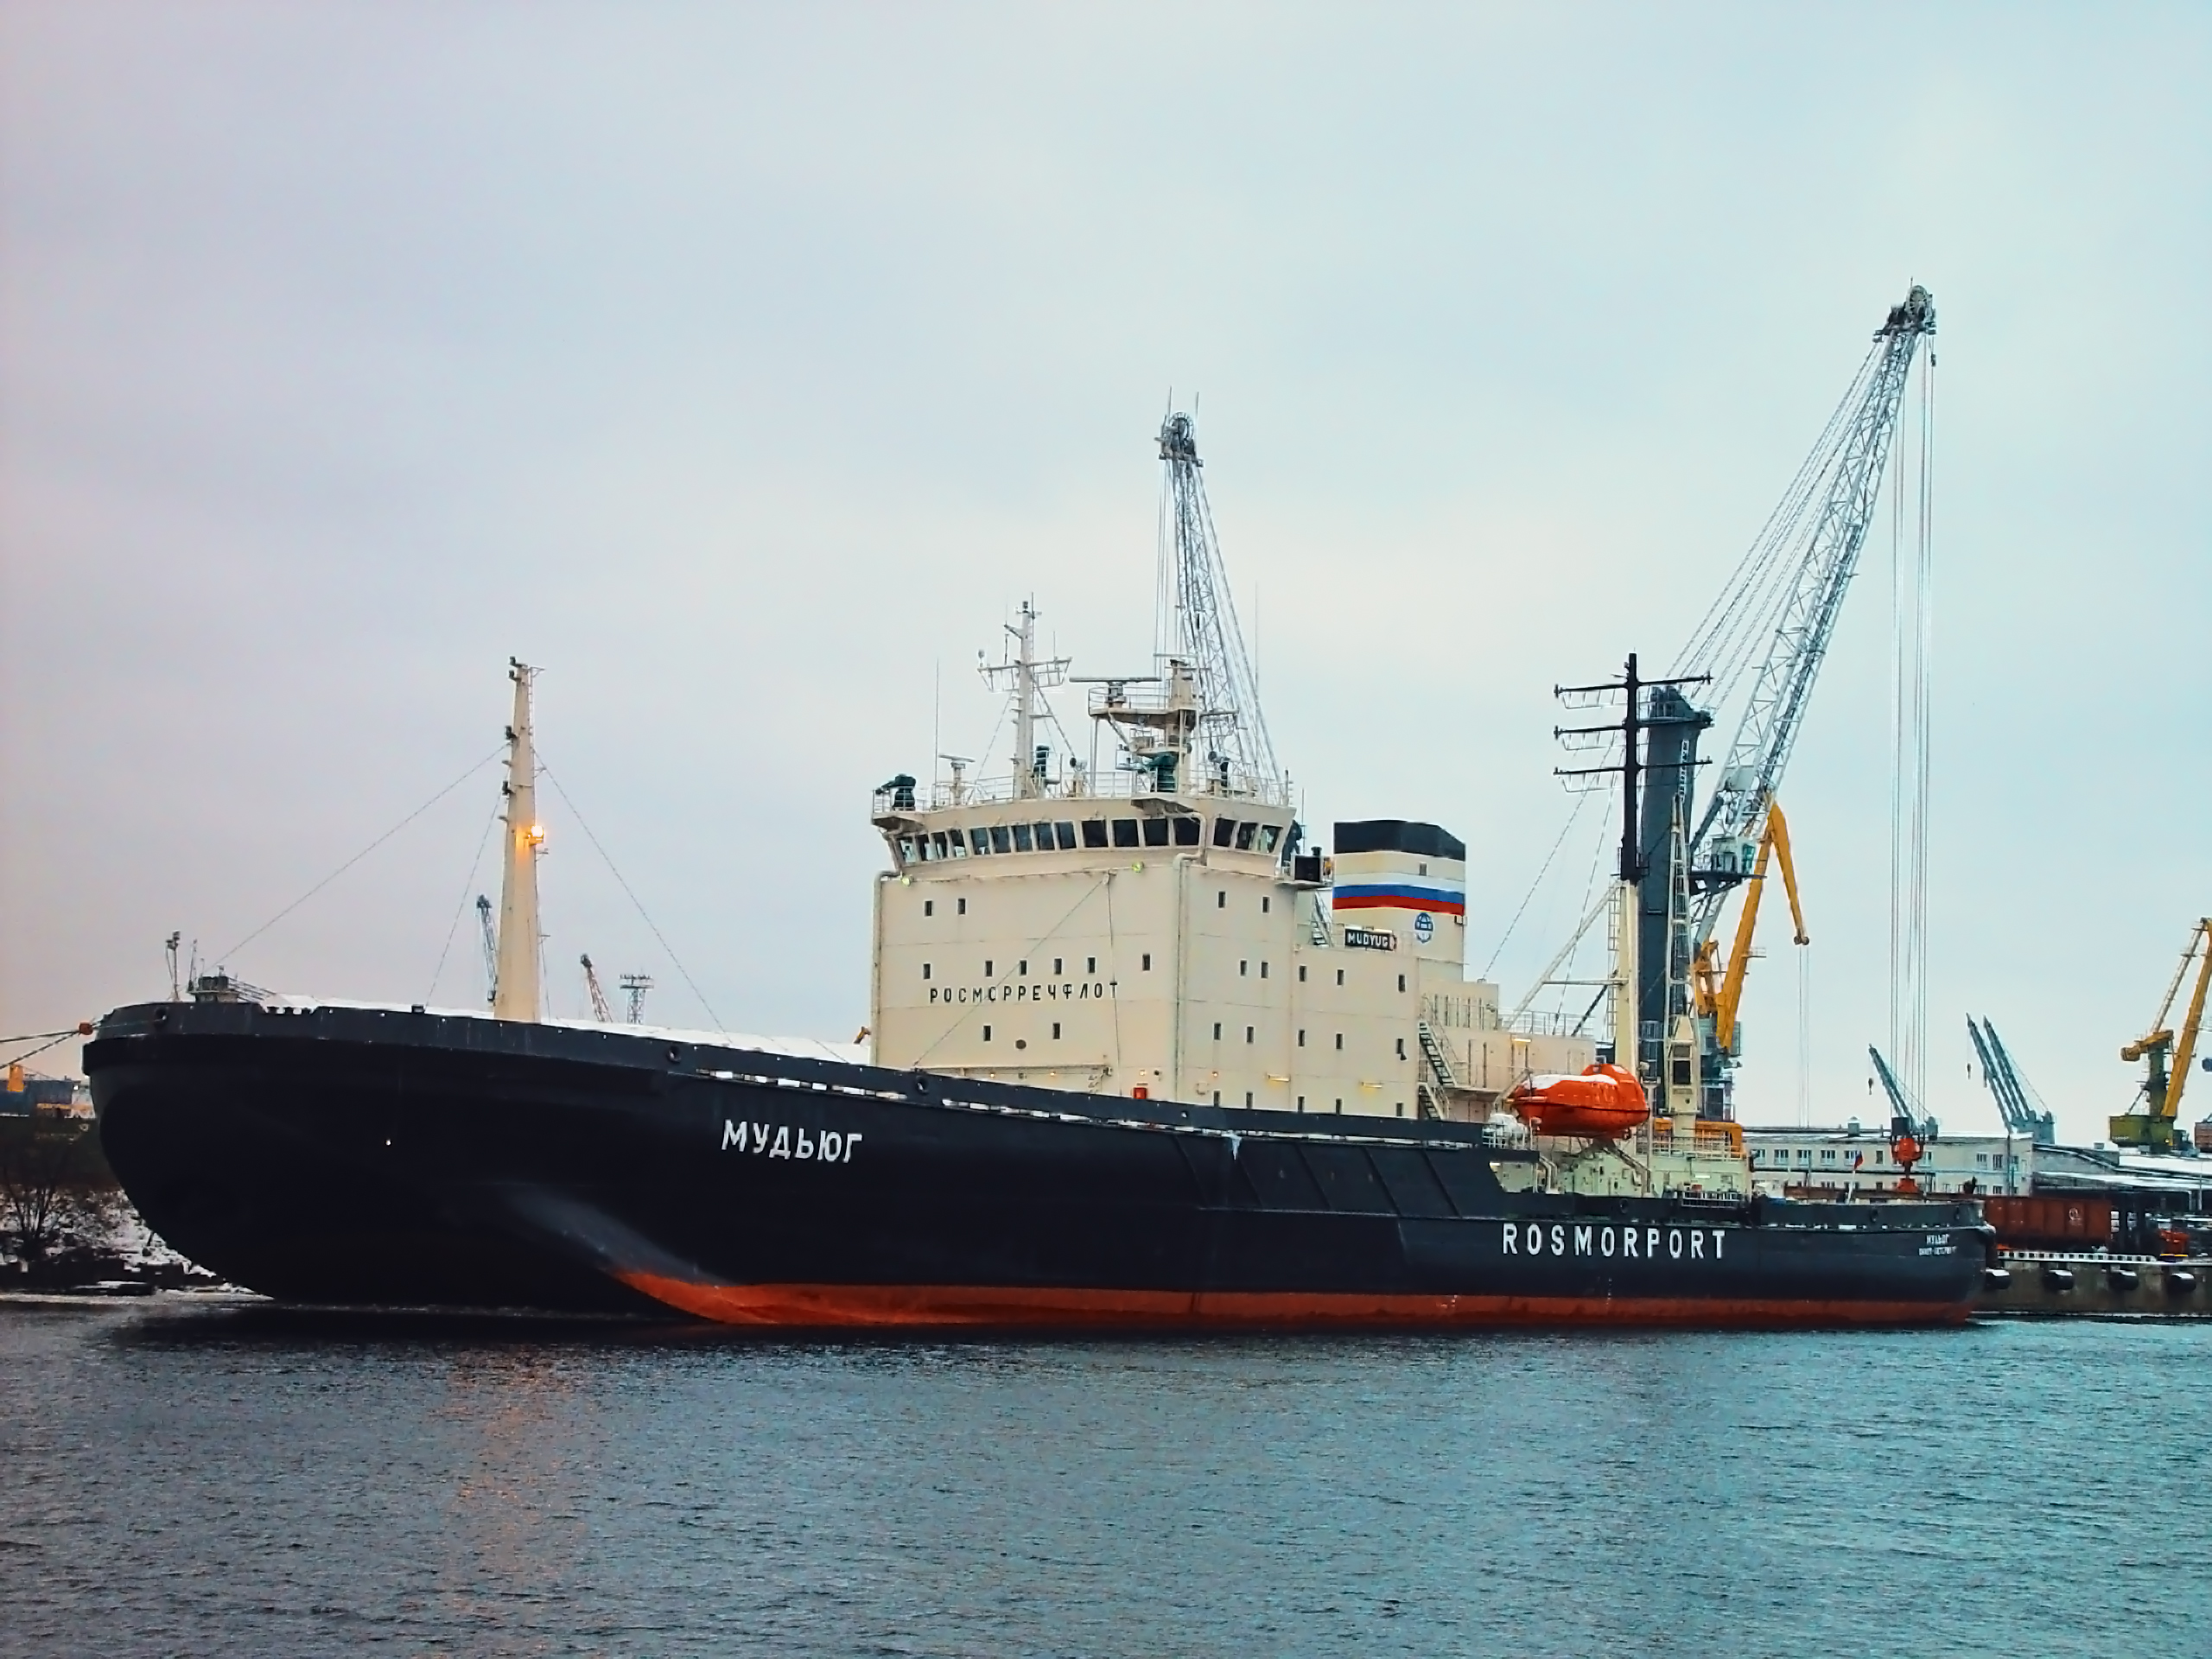
image, fluid, liquid, water, watercraft, boat, waterway, naval architecture, machine, ship, freight transport, cargo ship, crane, water transportation, port, bulk carrier, crane vessel floating, floating production storage and offloading, tank ship